Archaeology of Algeria

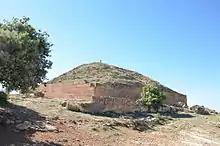
Djeddar of Frenda.

Madghacen is a monument similar to the Qabr-er-Rumia, but older. It was built around 150 B.C. as the burial place of the Numidian kings, and is situated southwest of Constantine. The form is that of a truncated cone, placed on a cylindrical base, in diameter. It is high. The columns encircling the cylindrical portion are stunted and much broader at the base than the top; the capitals are Doric. Many of the columns, 60 in number, have been much damaged. When the sepulchral chamber was opened in 1873 by Bauchetet, a French engineer officer, clear evidence was found that at some remote period the tomb had been rifled and an attempt made to destroy it by fire.